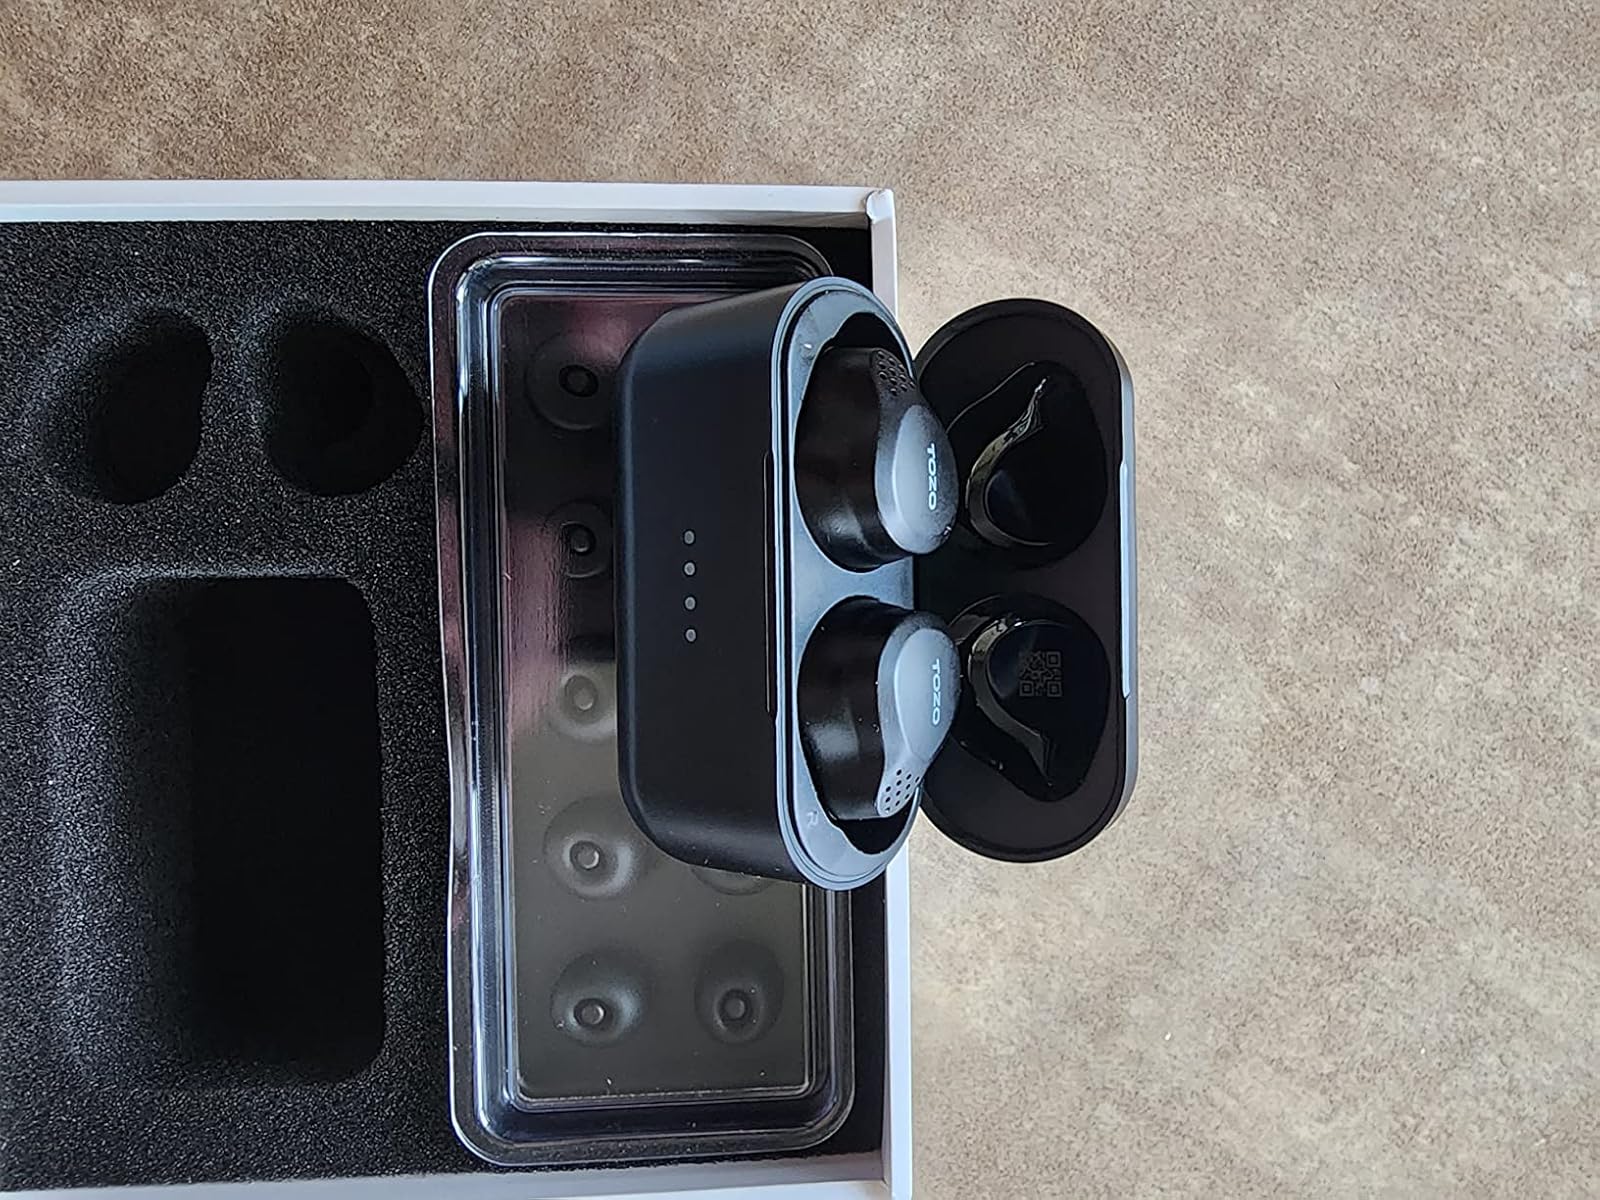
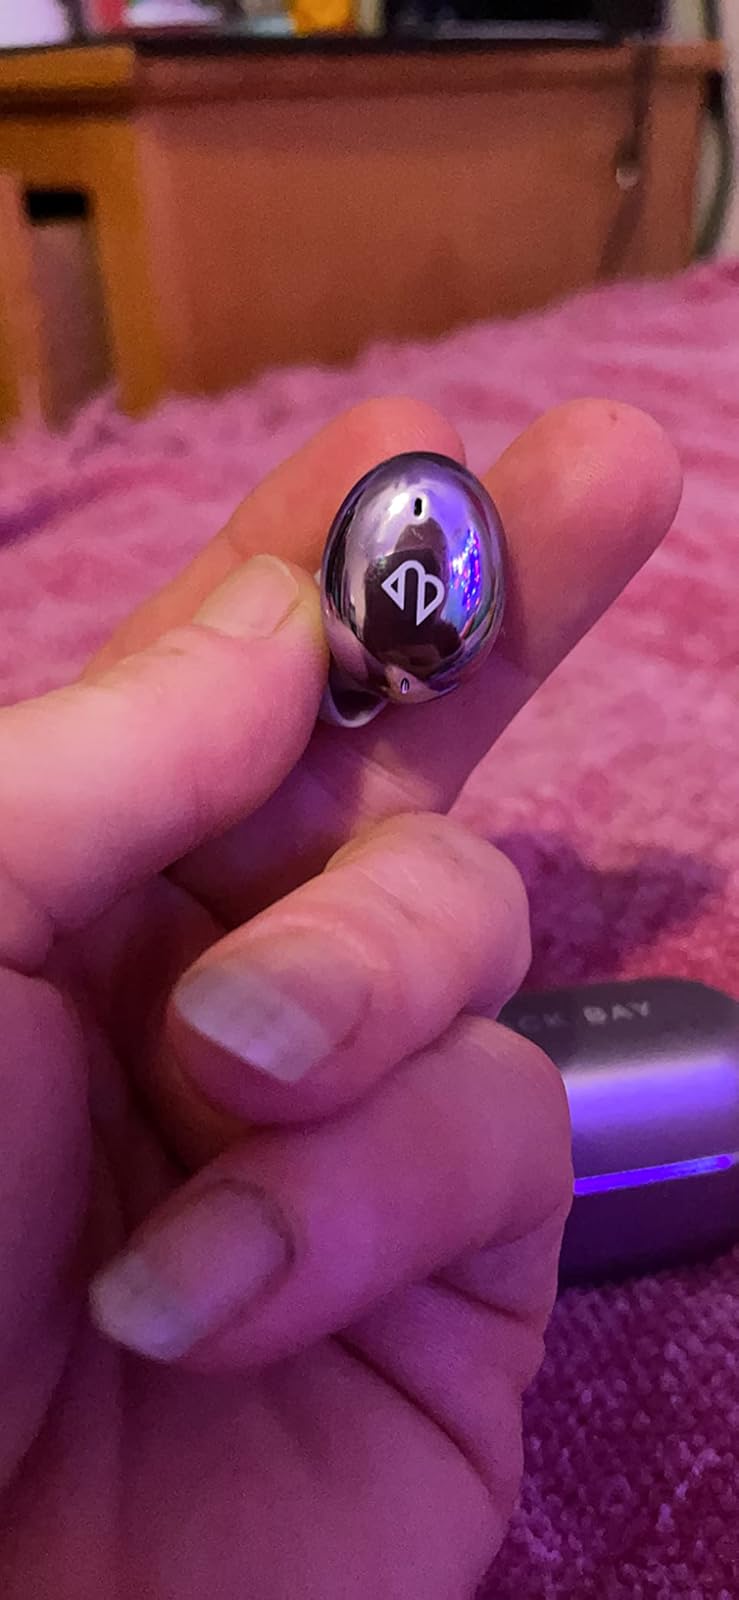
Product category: earbuds
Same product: no